The Mandela Effect (film)

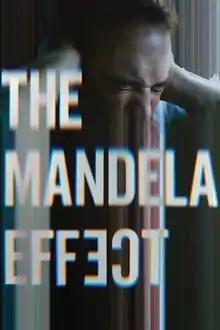
Theatrical release poster

The Mandela Effect is a 2019 science fiction horror film written and directed by David Guy Levy, starring Charlie Hofheimer as a father grieving for the loss of his daughter. The character becomes obsessed with facts and events that many people remember incorrectly. Aleksa Palladino plays his also-grieving wife, while Robin Lord Taylor plays his best friend and brother-in-law, and Clarke Peters plays a washed-up scientist. The movie is titled after the eponymous psychological phenomenon.